U.S. Route 22 in Pennsylvania

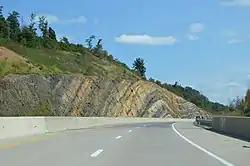
US 22/US 322 freeway eastbound in Fermanagh Township passing a rock cut

US 22 enters Huntingdon County and continues northeast through rural areas along William Penn Highway, briefly widening to two eastbound lanes. The route turns into a three-lane road with two westbound lanes and one westbound lane, passing over Goodman and Shaffersville roads before reaching an intersection with the southern terminus of PA 453 in Water Street. US 22 curves east as a three-lane road with a center left-turn lane and runs a short distance to the north of the Frankstown Branch Juniata River, passing through a gap in Tussey Mountain. The road turns to the southeast and crosses the river near Alfarata, continuing though rural land with some development and coming to an intersection with the western terminus of PA 305 south of the borough of Alexandria. The route curves south and becomes a four-lane undivided road. US 22 turns to the southeast and narrows to one eastbound lane as it traverses Warrior Ridge, briefly becoming a two-lane road before gaining a second eastbound lane. Farther southeast, the road heads into commercial areas and turns into a four-lane divided highway as it comes to a partial cloverleaf interchange with PA 26. The route turns into a three-lane road with a center left-turn lane that bypasses the borough of Huntingdon to the south, passing over a Norfolk Southern Railway spur and reaching an interchange with Fairgrounds Road consisting of a two-way quadrant ramp. The road curves east and passes over the Juniata River and Norfolk Southern Railway's Pittsburgh Line before coming to an interchange with Penn Street that provides access to Huntingdon and PA 26.